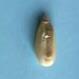
Maize quality: Good